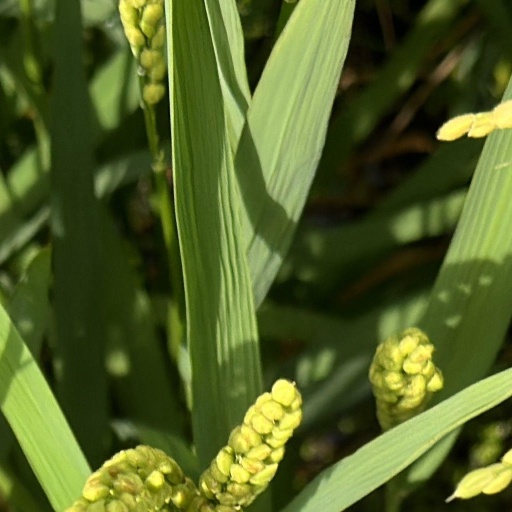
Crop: rice